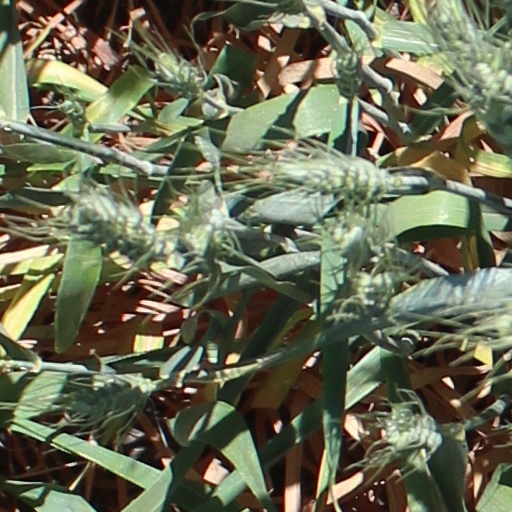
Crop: wheat